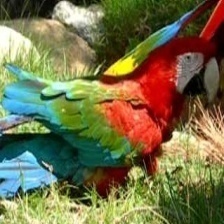
Species: SCARLET MACAW
Scientific name: ARA MACAO
ImageNet parent category: macaw